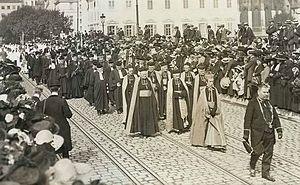
Recteur et doyens de la Faculté catholique de Lyon lors des funérailles du cardinal Coullié le 17 septembre 1912 (carte postale ancienne).
James Condamin, né le 22 mars 1844 à Saint-Chamond et mort le 4 mai 1929 à Lyon, est un prêtre, chanoine, qui fut professeur de littérature à la Faculté catholique de Lyon.